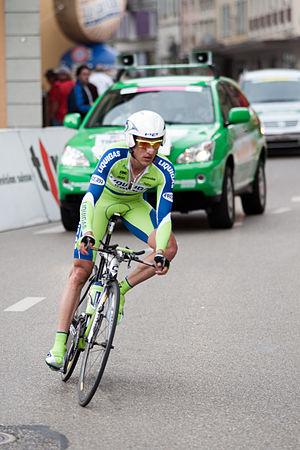
Sylvester Szmyd pendant la 3e étape du Tour de Romandie 2010.